Sydney Badeley

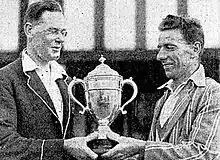
Badeley (captain of South Auckland, right) passes the Hawke Cup on to Edgar Neale (captain of Nelson, left) in January 1933.

Sydney Albert Robert Badeley (7 April 1902 – 28 December 1981) was a New Zealand cricketer. He played four first-class matches for Auckland in 1929/30.